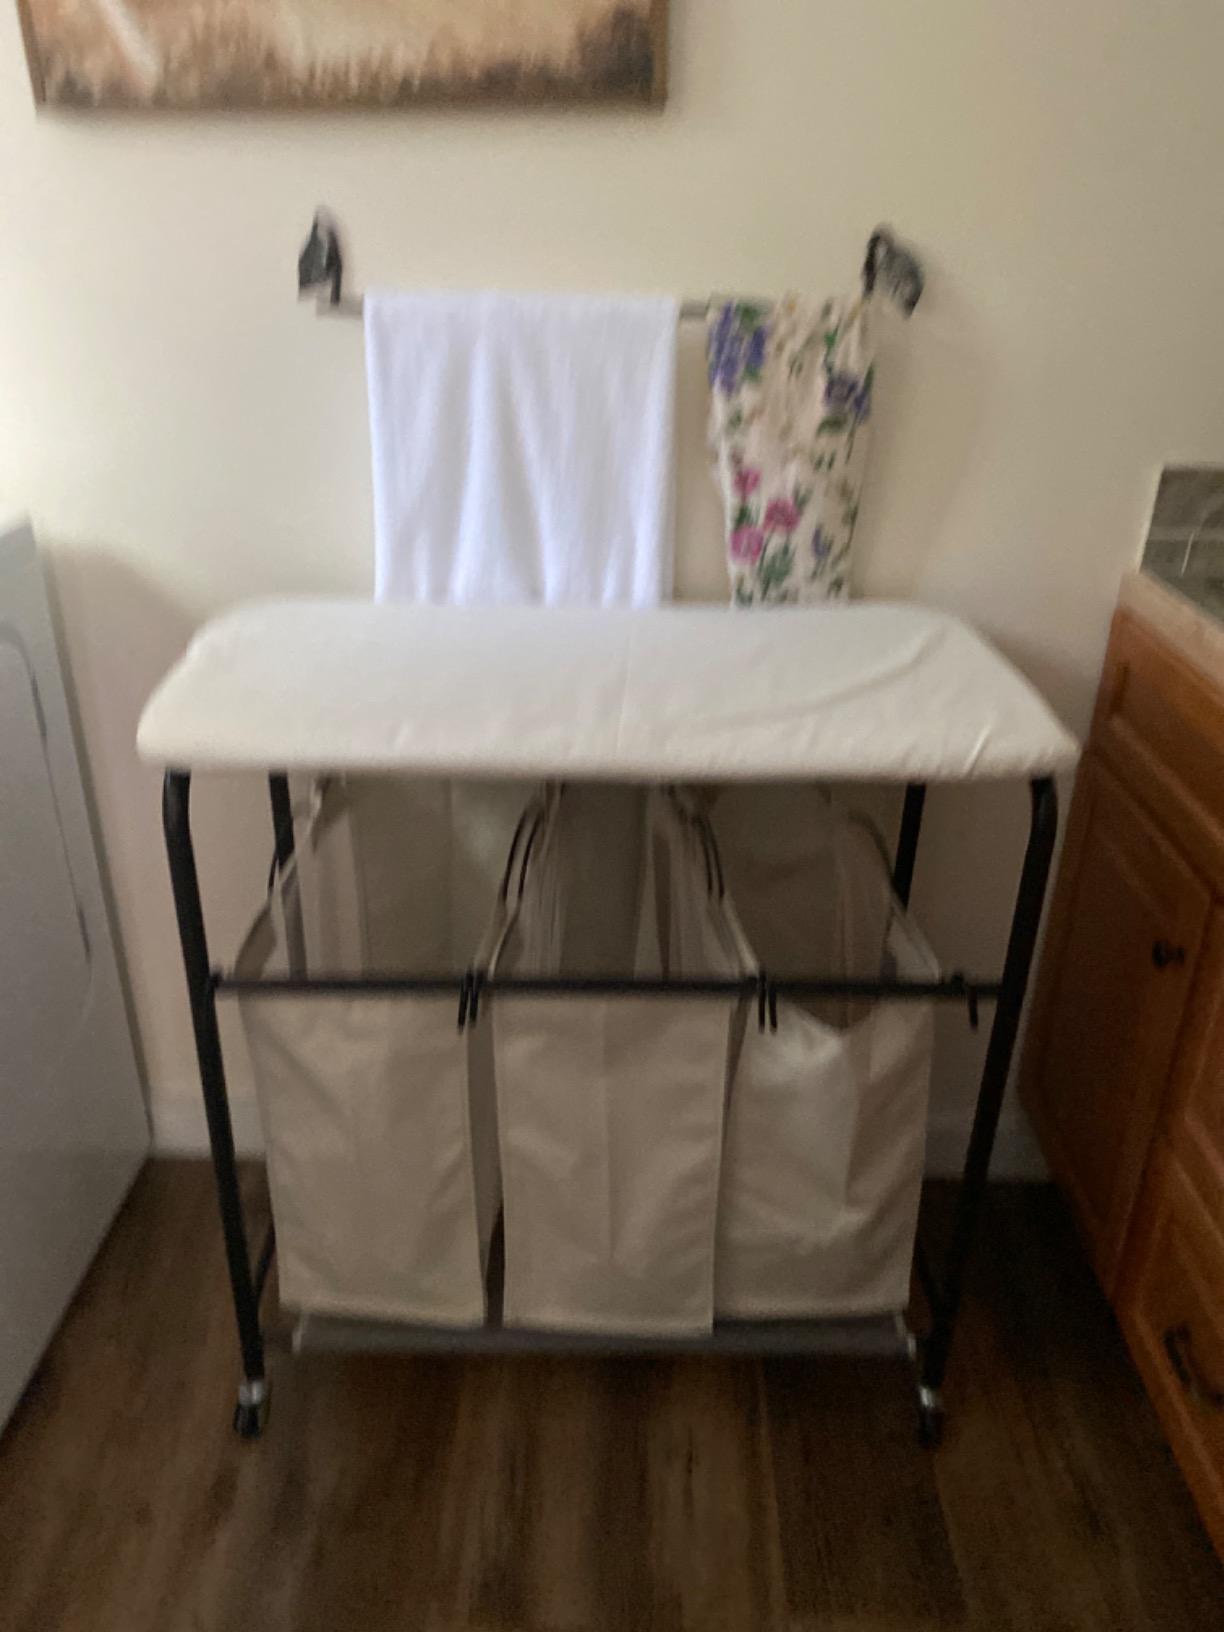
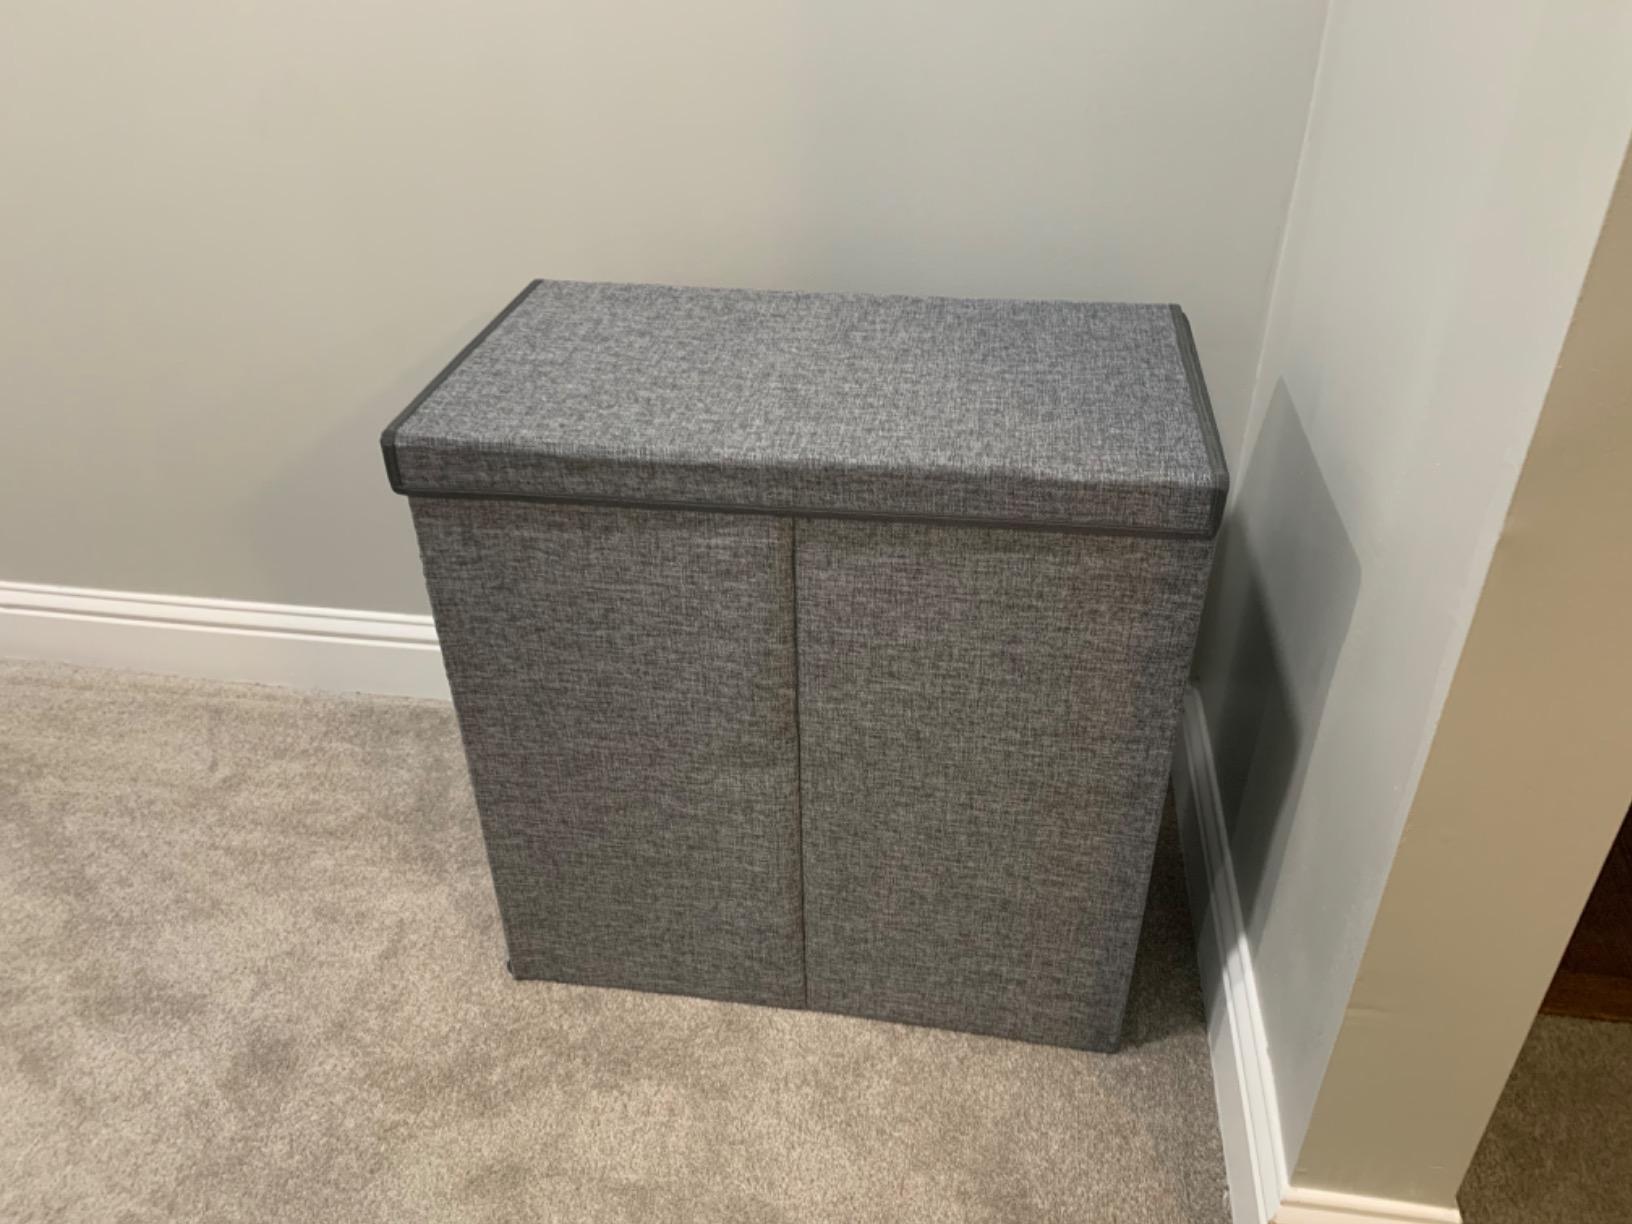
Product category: items_hamper
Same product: no